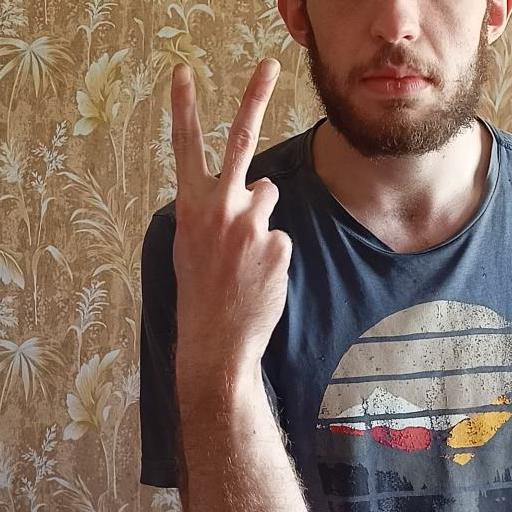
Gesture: peace_inverted